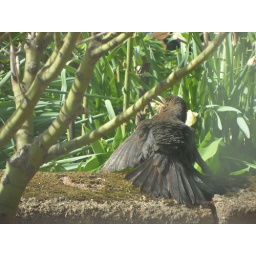
Female blackbird sunning herself in the garden. Taken through a window with annoying reflections.